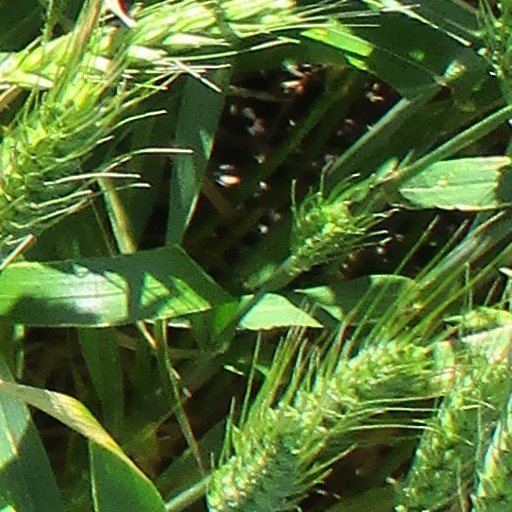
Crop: wheat